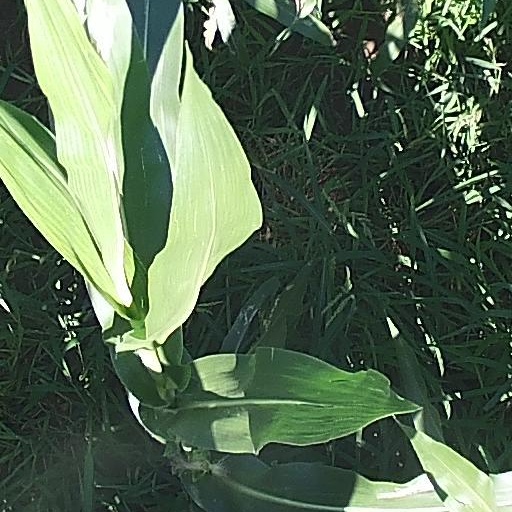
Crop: maize; corn